List of Buddhist temples in Malaysia

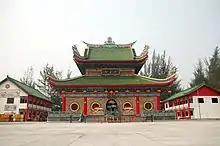
Jade Dragon Temple, Sibu, Sarawak

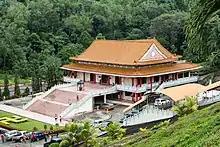
Puu Jih Shih Temple, Sandakan, Sabah.

This is a list of Buddhist temples, monasteries, stupas, and pagodas in Malaysia for which there are Wikipedia articles, sorted by location.